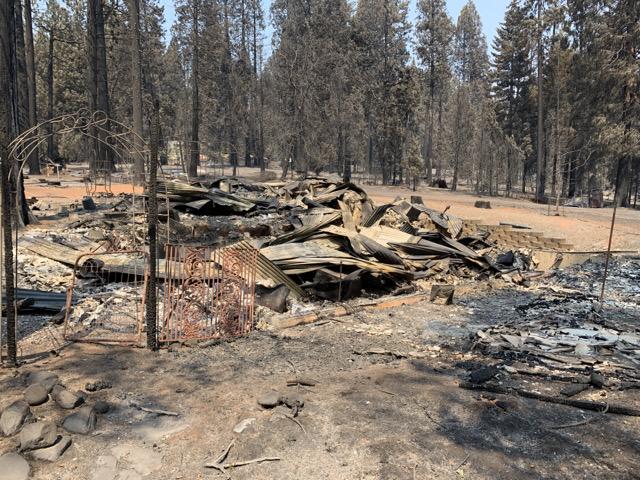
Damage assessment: destroyed